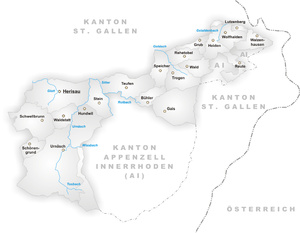
Le canton d'Appenzell Rhodes-Extérieures est un canton de Suisse, dont le chef-lieu est Herisau.